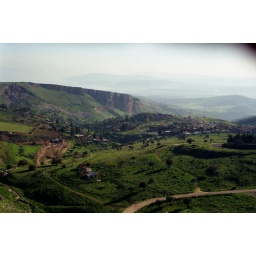
unknown bridge near Miron mountain